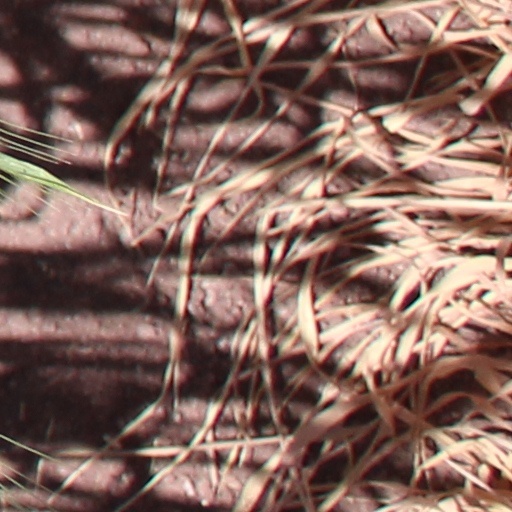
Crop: wheat